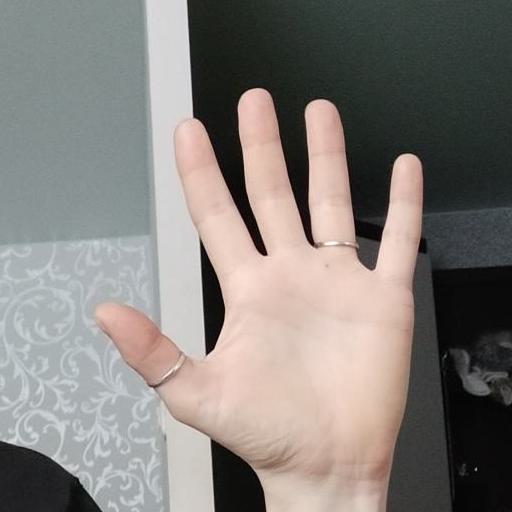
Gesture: palm